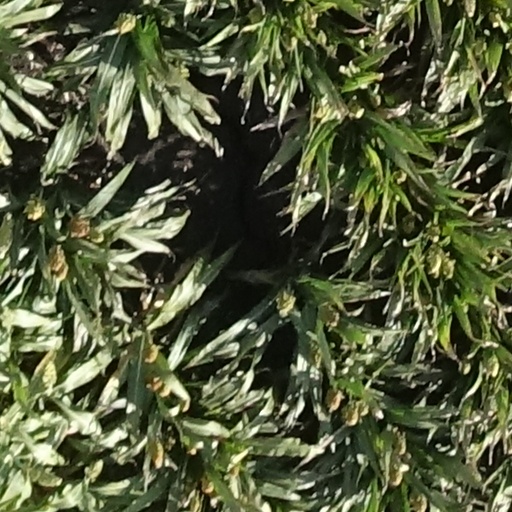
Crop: sorghum